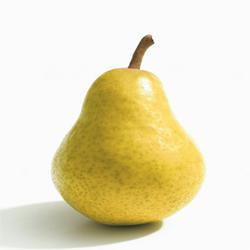
Label: Pear